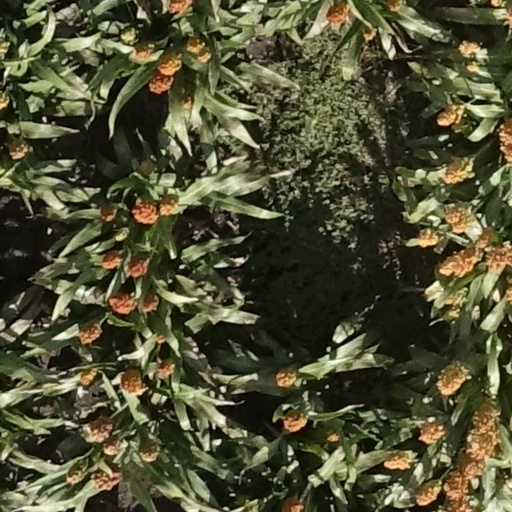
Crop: sorghum